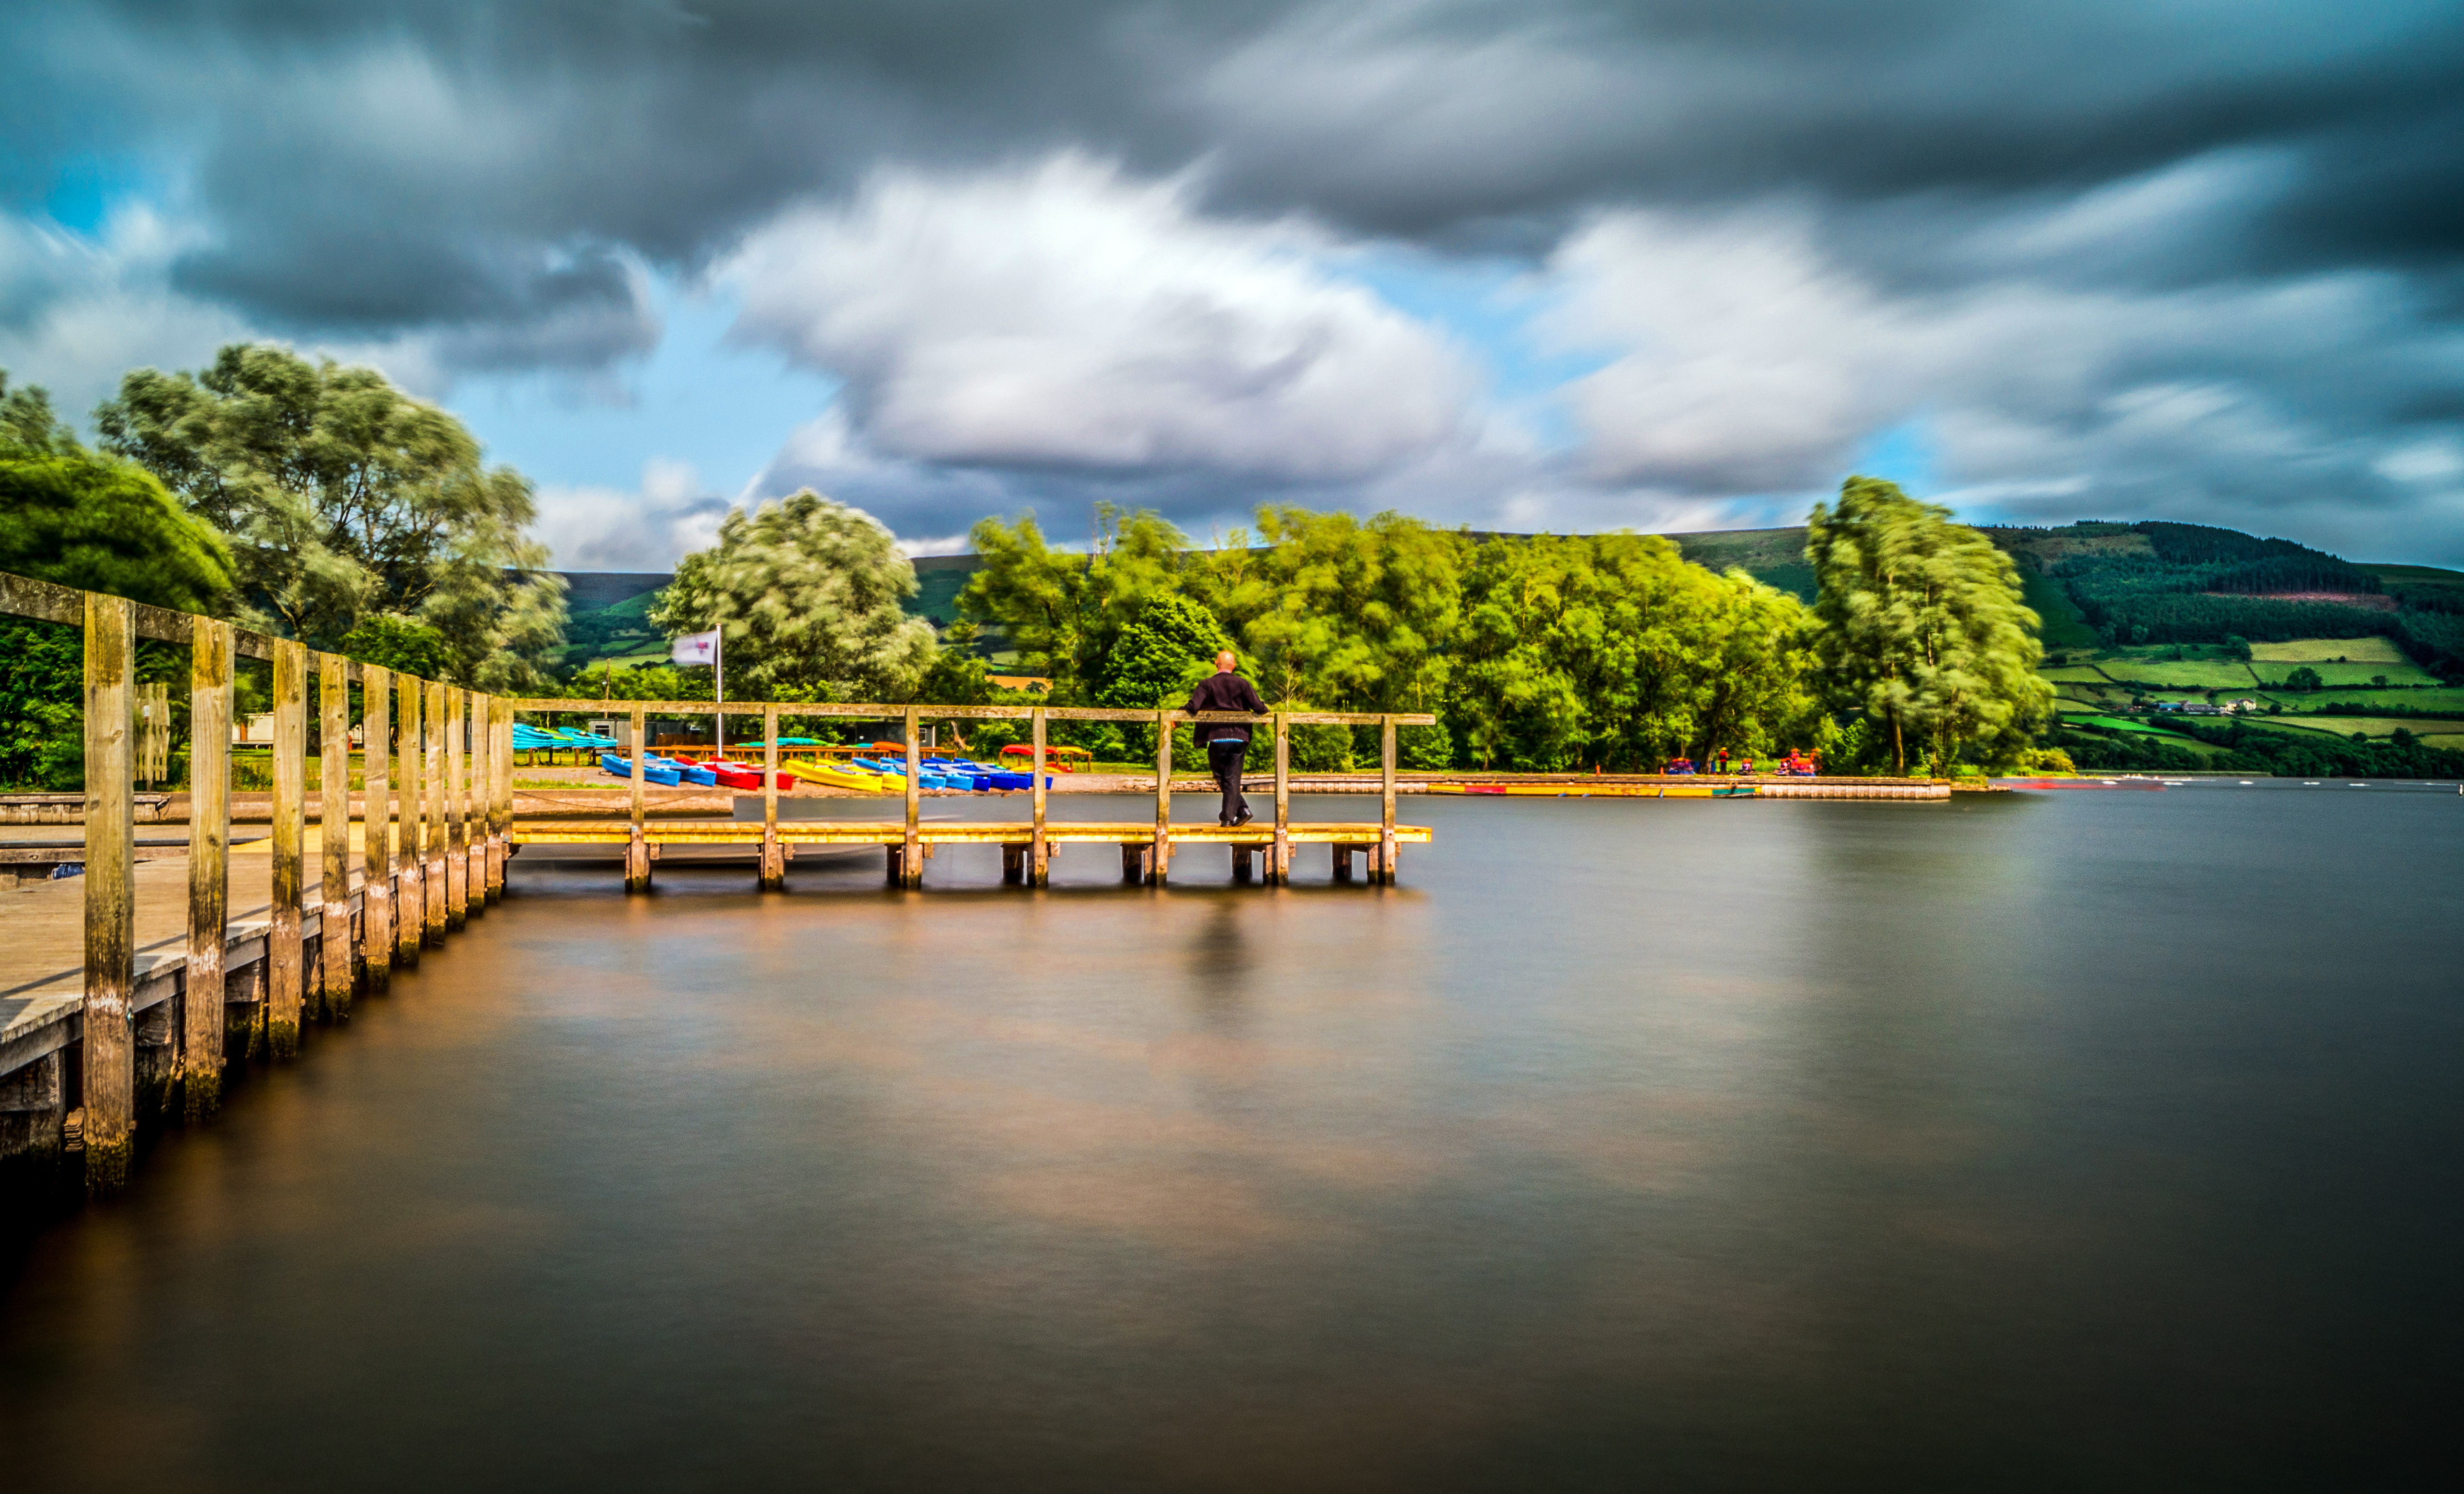
man, landscape, sea, tree, water, nature, dock, blur, cloud, sky, field, sunlight, cloudy, morning, flower, lake, river, summer, motion, dusk, reflection, park, point, jetty, movement, body of water, brecon, trees, uk, long, national, wales, clouds, exposure, fields, still, center, 10, stop, centre, filter, beacons, powys, llangorse